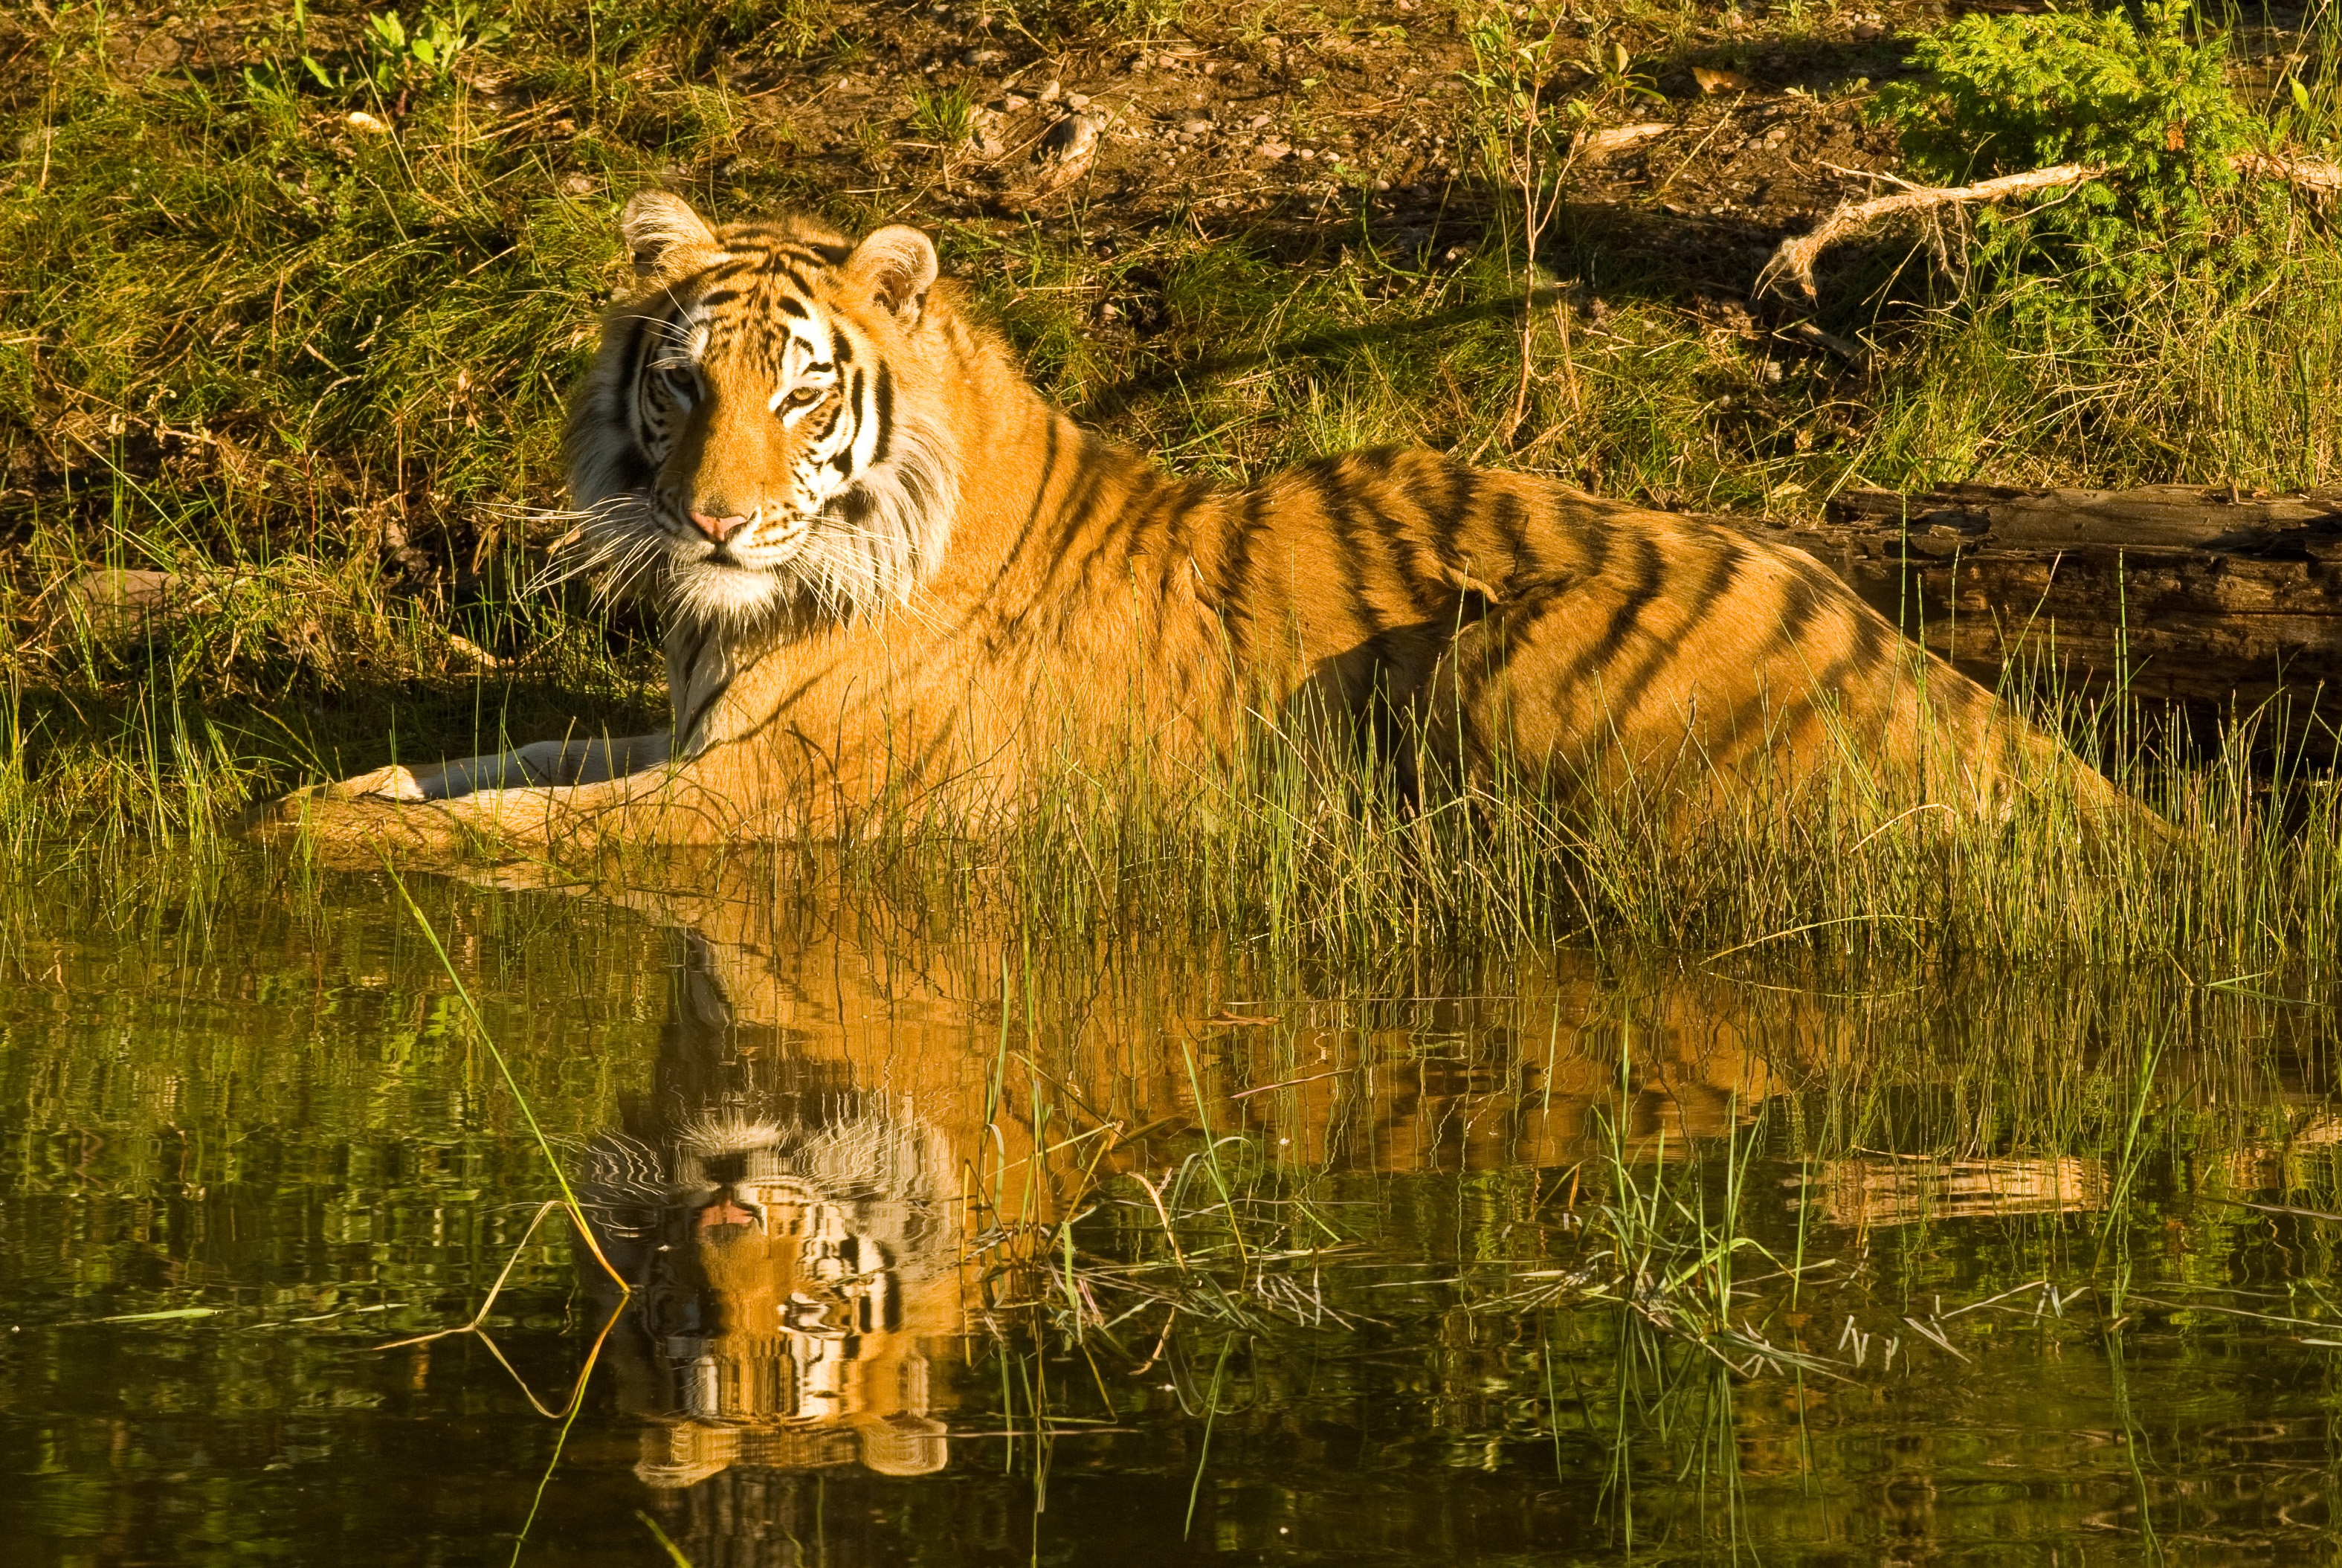
wilderness, wildlife, zoo, orange, cat, feline, mammal, predator, fauna, savanna, striped, tiger, royal, carnivore, safari, in water, big cats, siberian tiger, tiger reflection, laying in water, cat like mammal